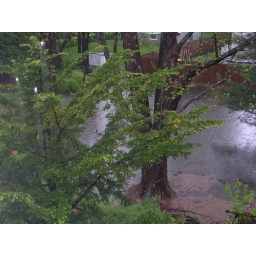
This rain is getting crazy, and I'm building an ark.Yes, those are ducks swimming in my neighbor's back yard.